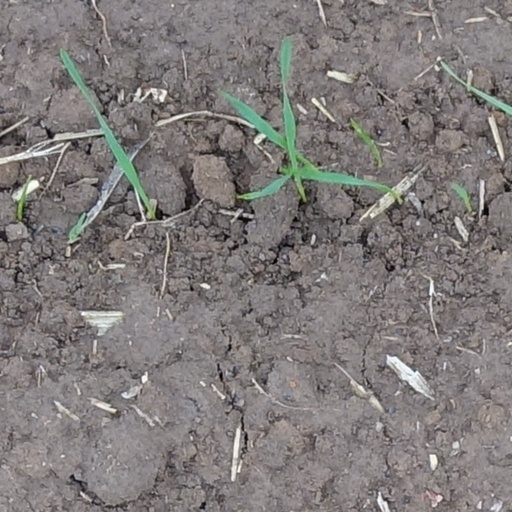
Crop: wheat